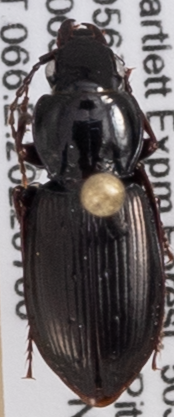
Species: Pterostichus pensylvanicus
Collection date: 2022-07-06
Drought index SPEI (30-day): -1.376
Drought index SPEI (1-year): -0.692
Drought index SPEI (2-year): -1.28